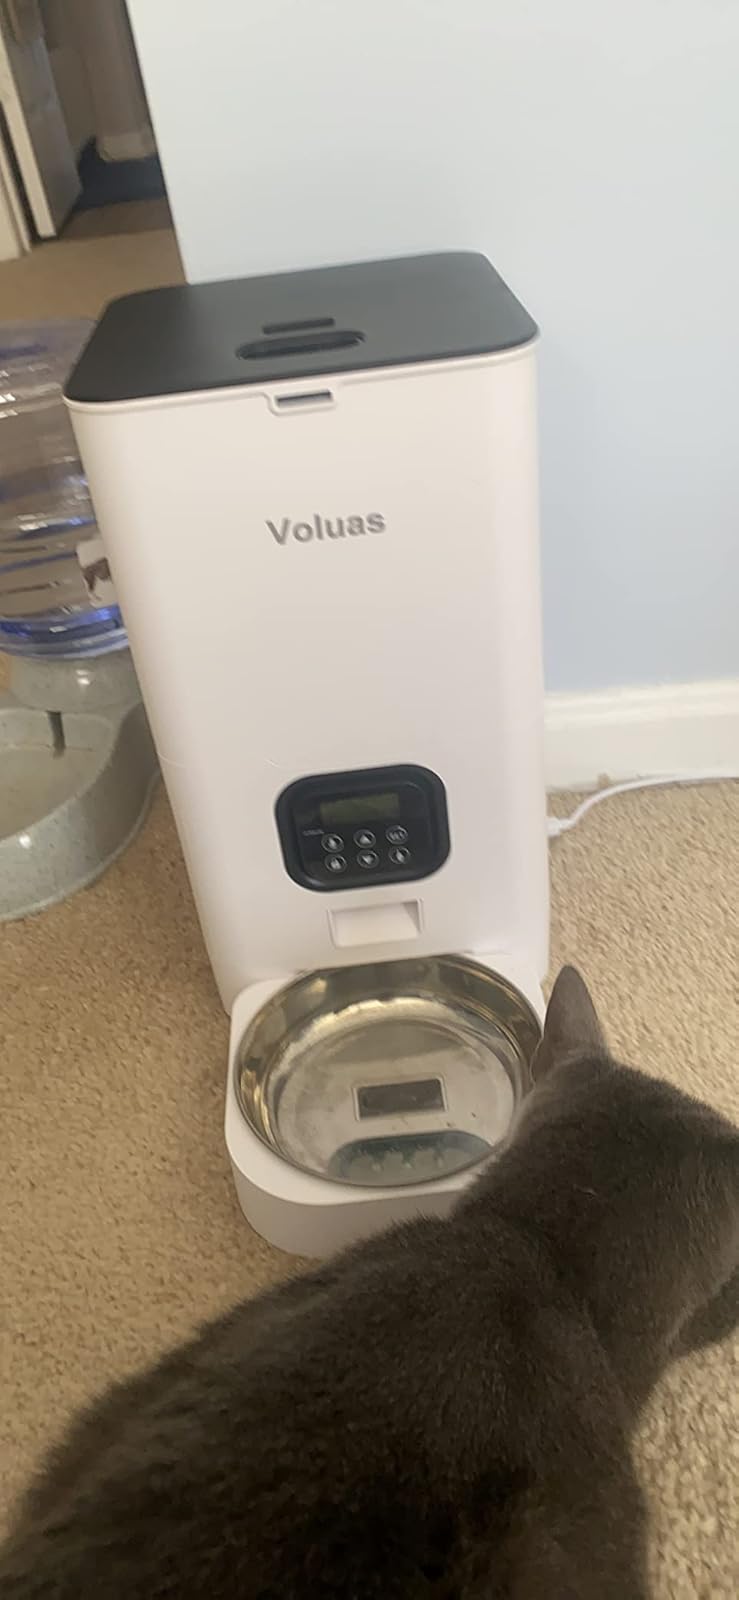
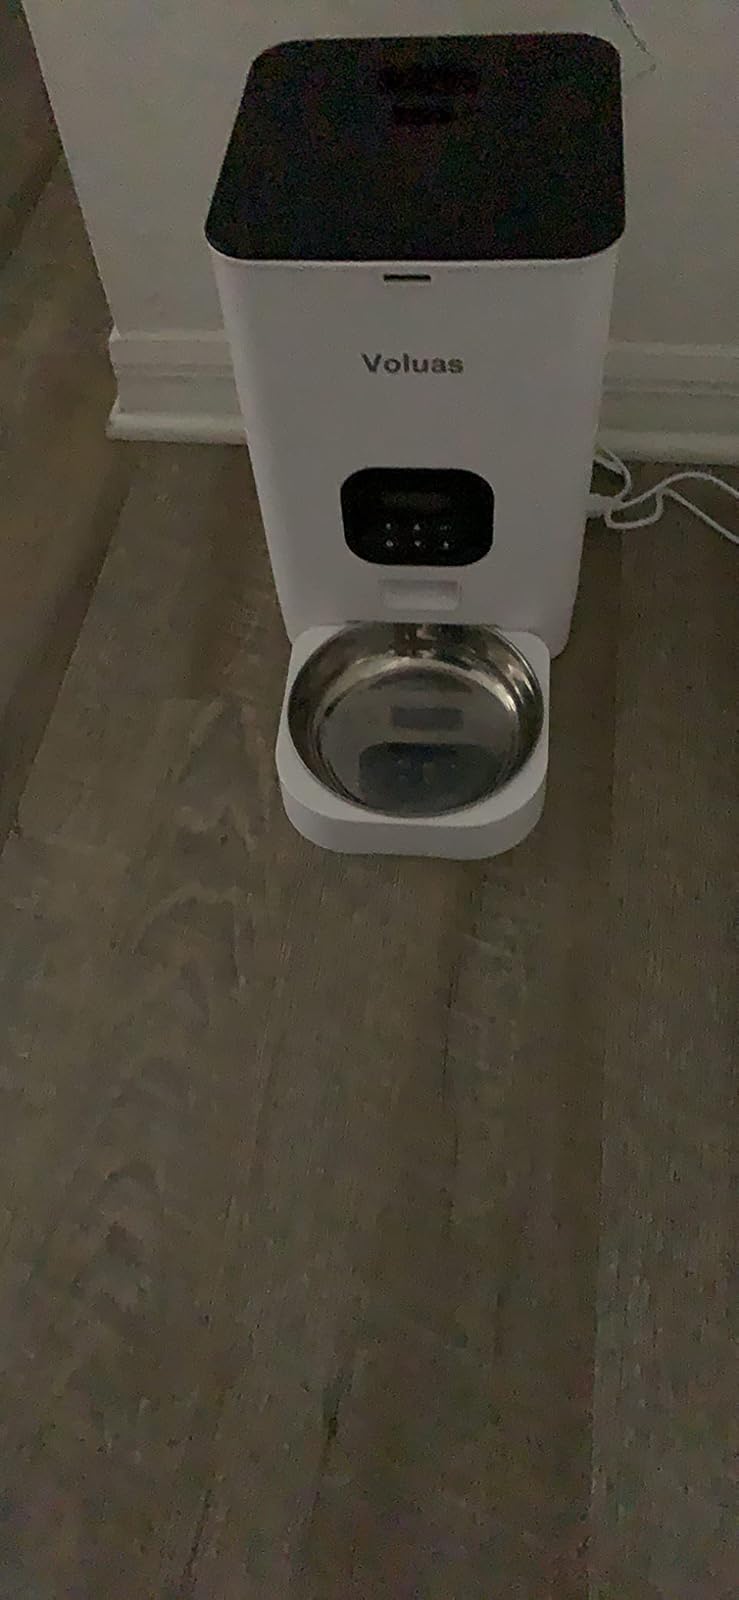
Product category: items_feeder
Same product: yes